Cowley County, Kansas

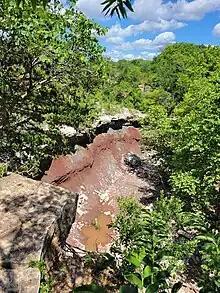
Waterfall base (not flowing) located in the Cowley County Fishing Lake - 2023

Cowley County comprises the Arkansas City-Winfield, KS Micropolitan Statistical Area, which is included in the Wichita-Arkansas City-Winfield, KS Combined Statistical Area.